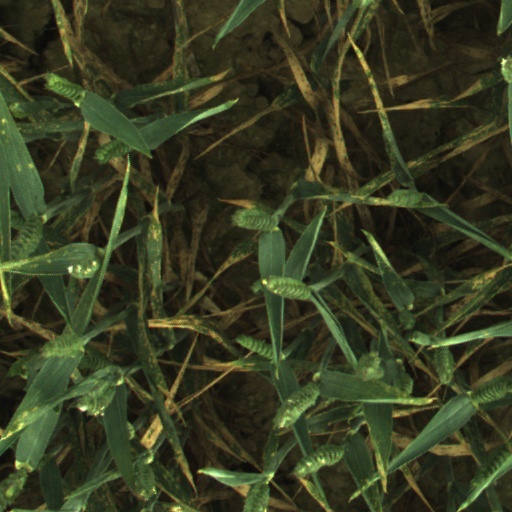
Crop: wheat